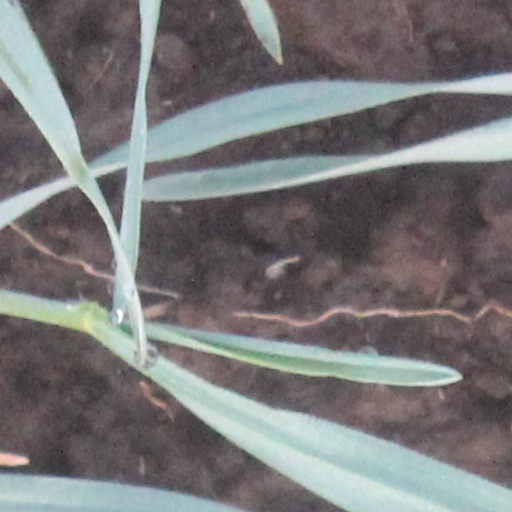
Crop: wheat